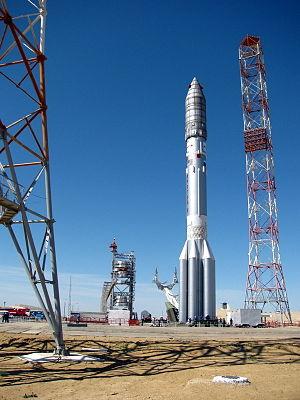
La fusée Proton est un lanceur lourd russe capable de placer une charge utile de 22 tonnes en orbite basse et plus de quatre tonnes en orbite géostationnaire. Développé au début des années 1960 le premier tir réussi a lieu en 1965. Depuis sa conception, 409 Proton ont été lancées et la fusée reste aujourd'hui le principal lanceur lourd russe.